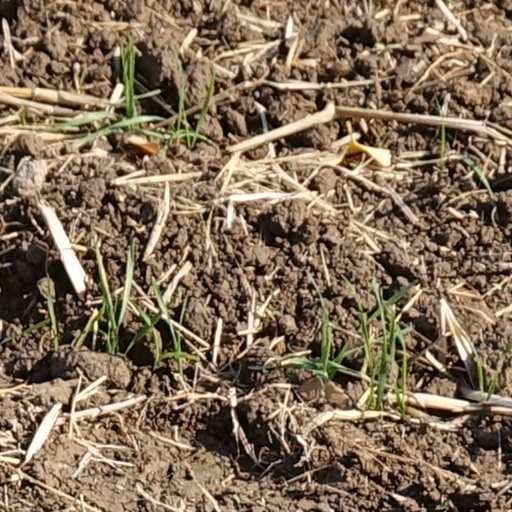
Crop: wheat